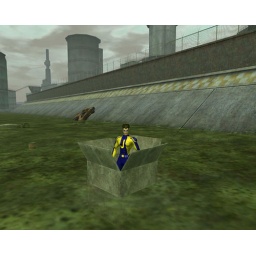
All I ask is a tall ship and a star to sail her by